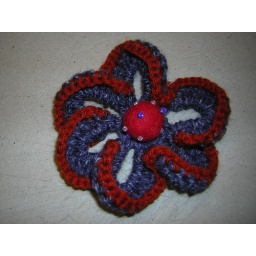
flower in blue